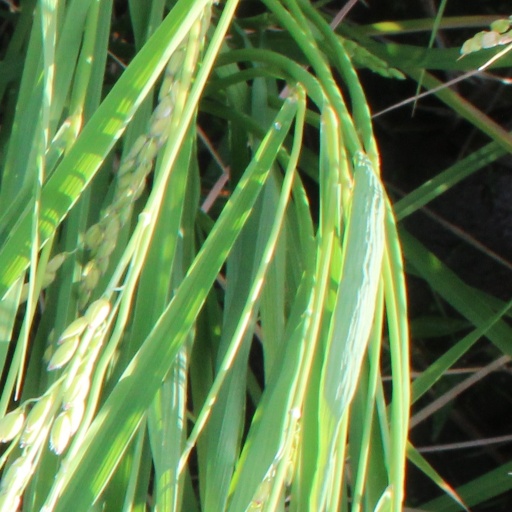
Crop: rice